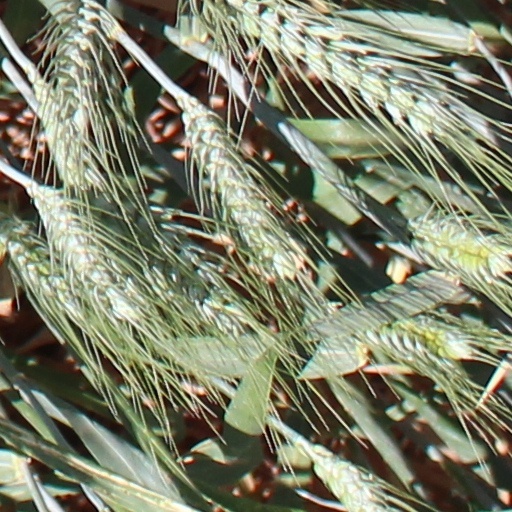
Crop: wheat